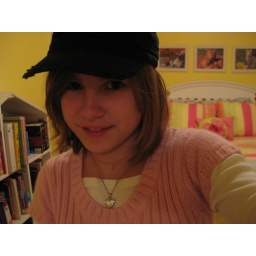
I'm so cute in this hat LOL